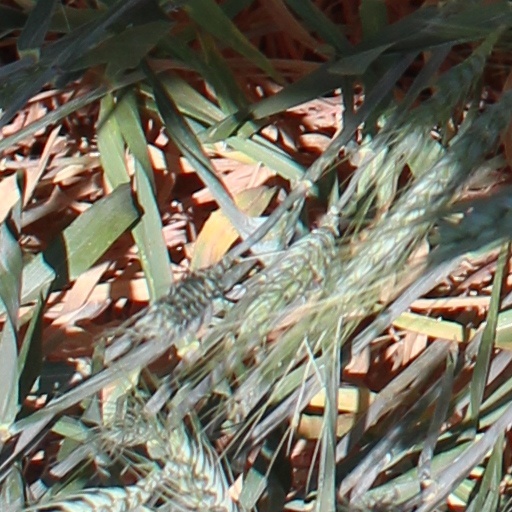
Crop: wheat